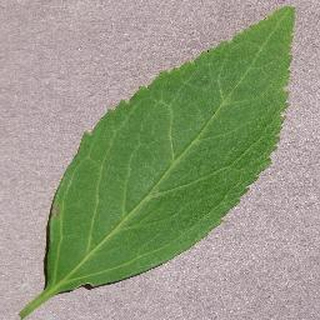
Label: healthy_cherry